Zip Zap

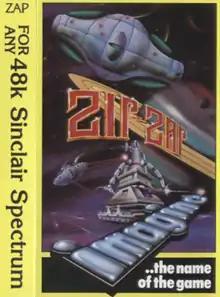
Cassette inlay

Zip Zap is an action game developed by Ian Weatherburn for Imagine Software and released for the ZX Spectrum in 1983.